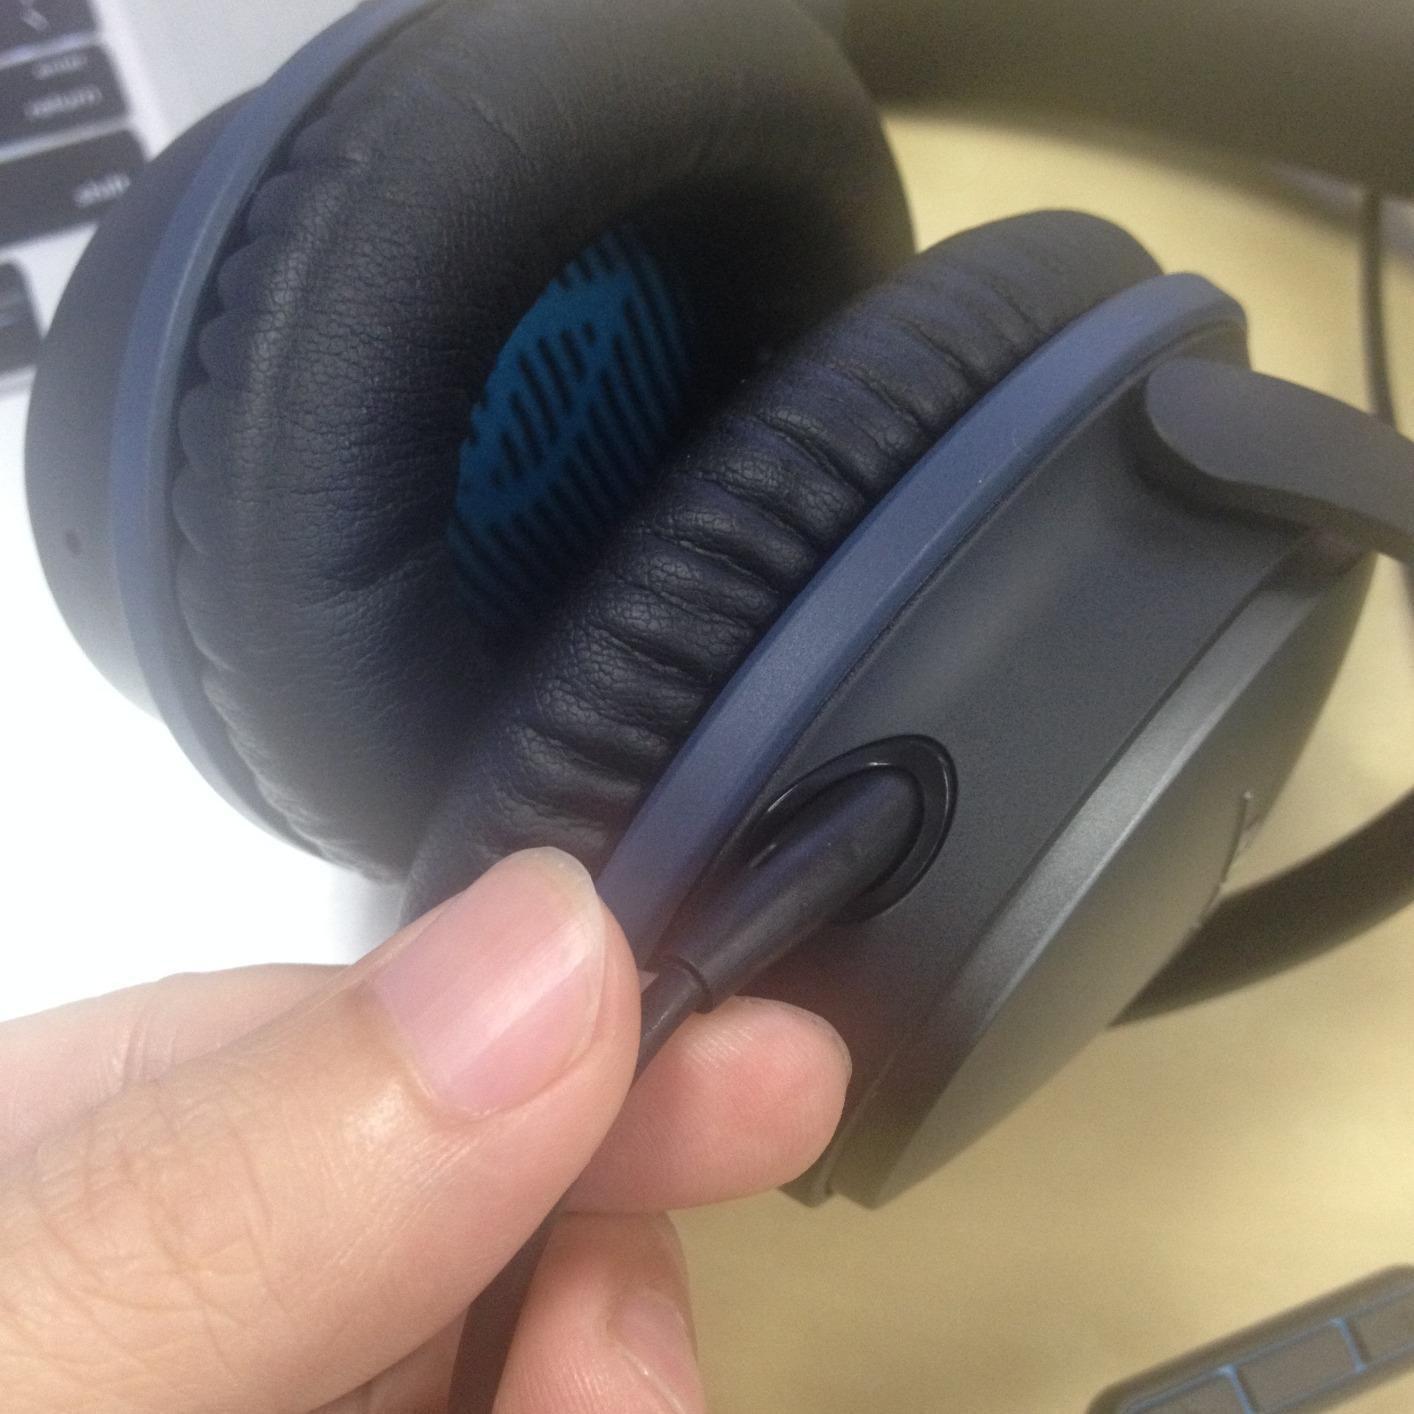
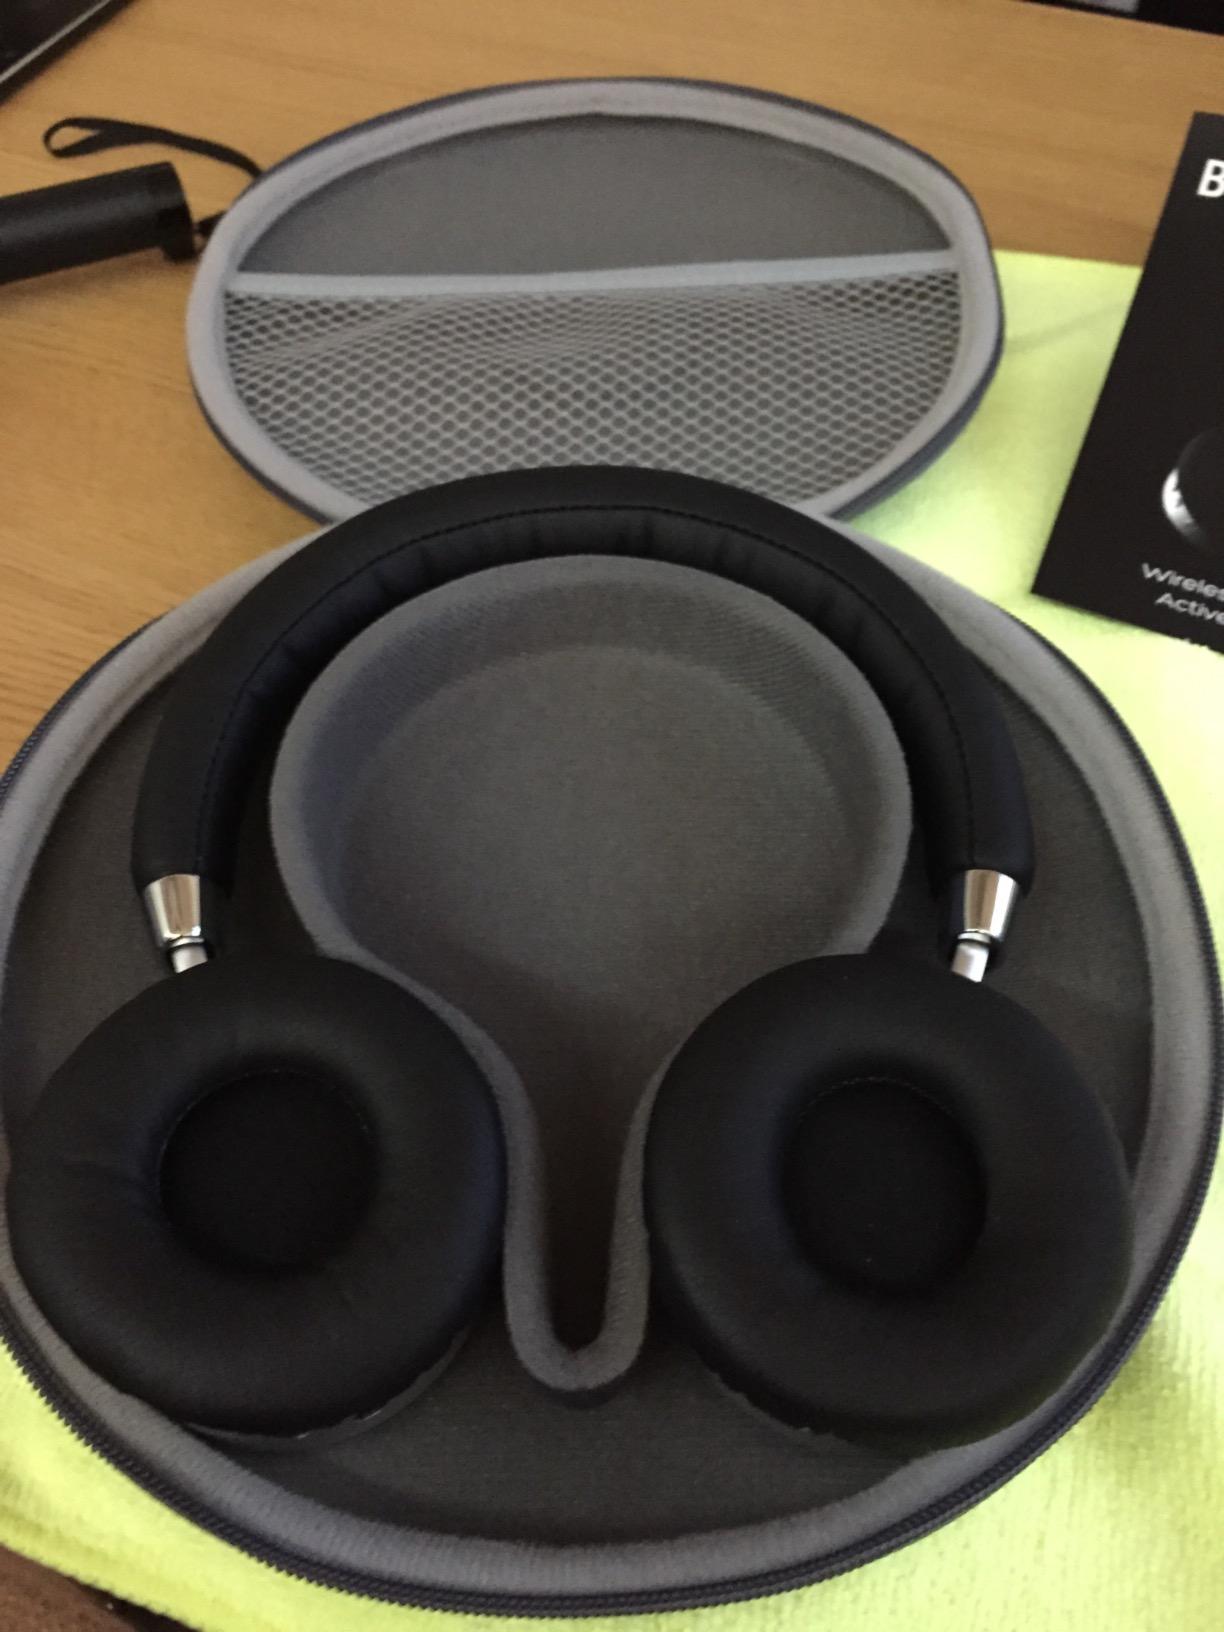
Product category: headphones
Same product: no